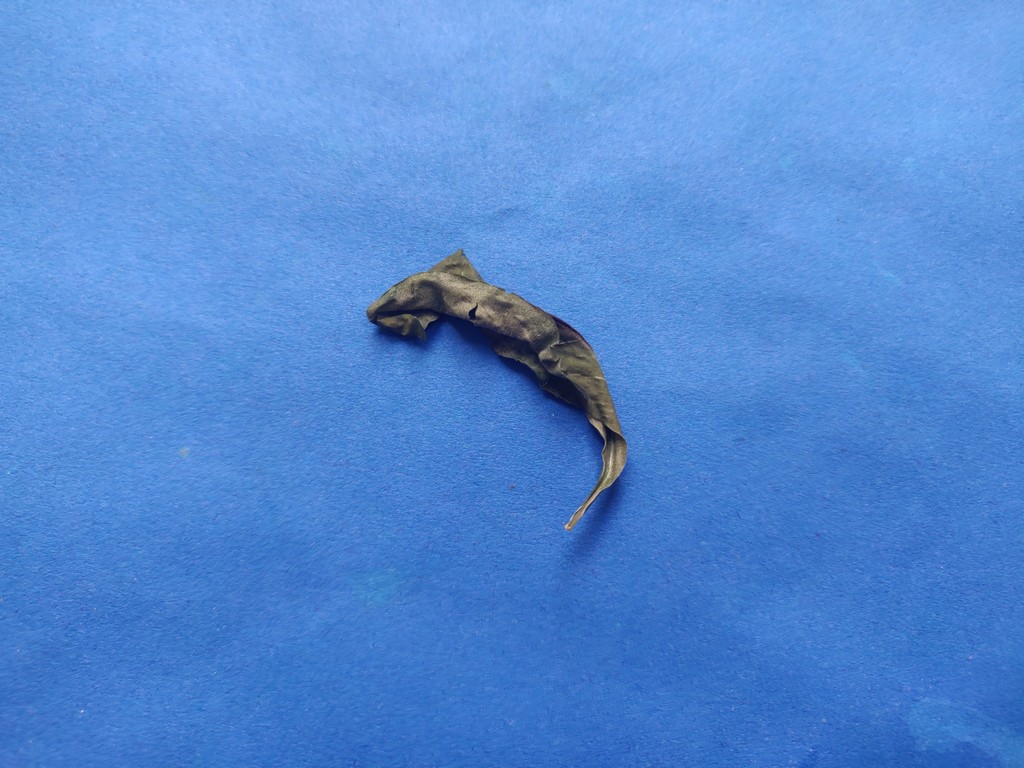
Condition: Dried
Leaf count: single
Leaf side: unknown